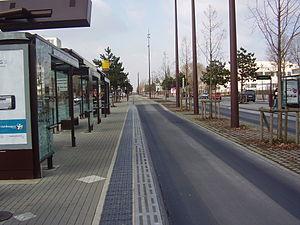
Station ""Ile de Nantes"" de la ligne 4 du busway de Nantes"
Le concept de bus à haut niveau de service, aussi nommé busway ou transbus, date de 2004.
Le Busway de Nantes est un service de transports en commun de l'agglomération nantaise gérés par la Semitan pour le compte de la communauté urbaine Nantes métropole utilisant des bus à haut niveau de service, dont la première ligne a été inaugurée le 6 novembre 2006. L'inauguration d'une seconde ligne est intervenue le 27 février 2020.